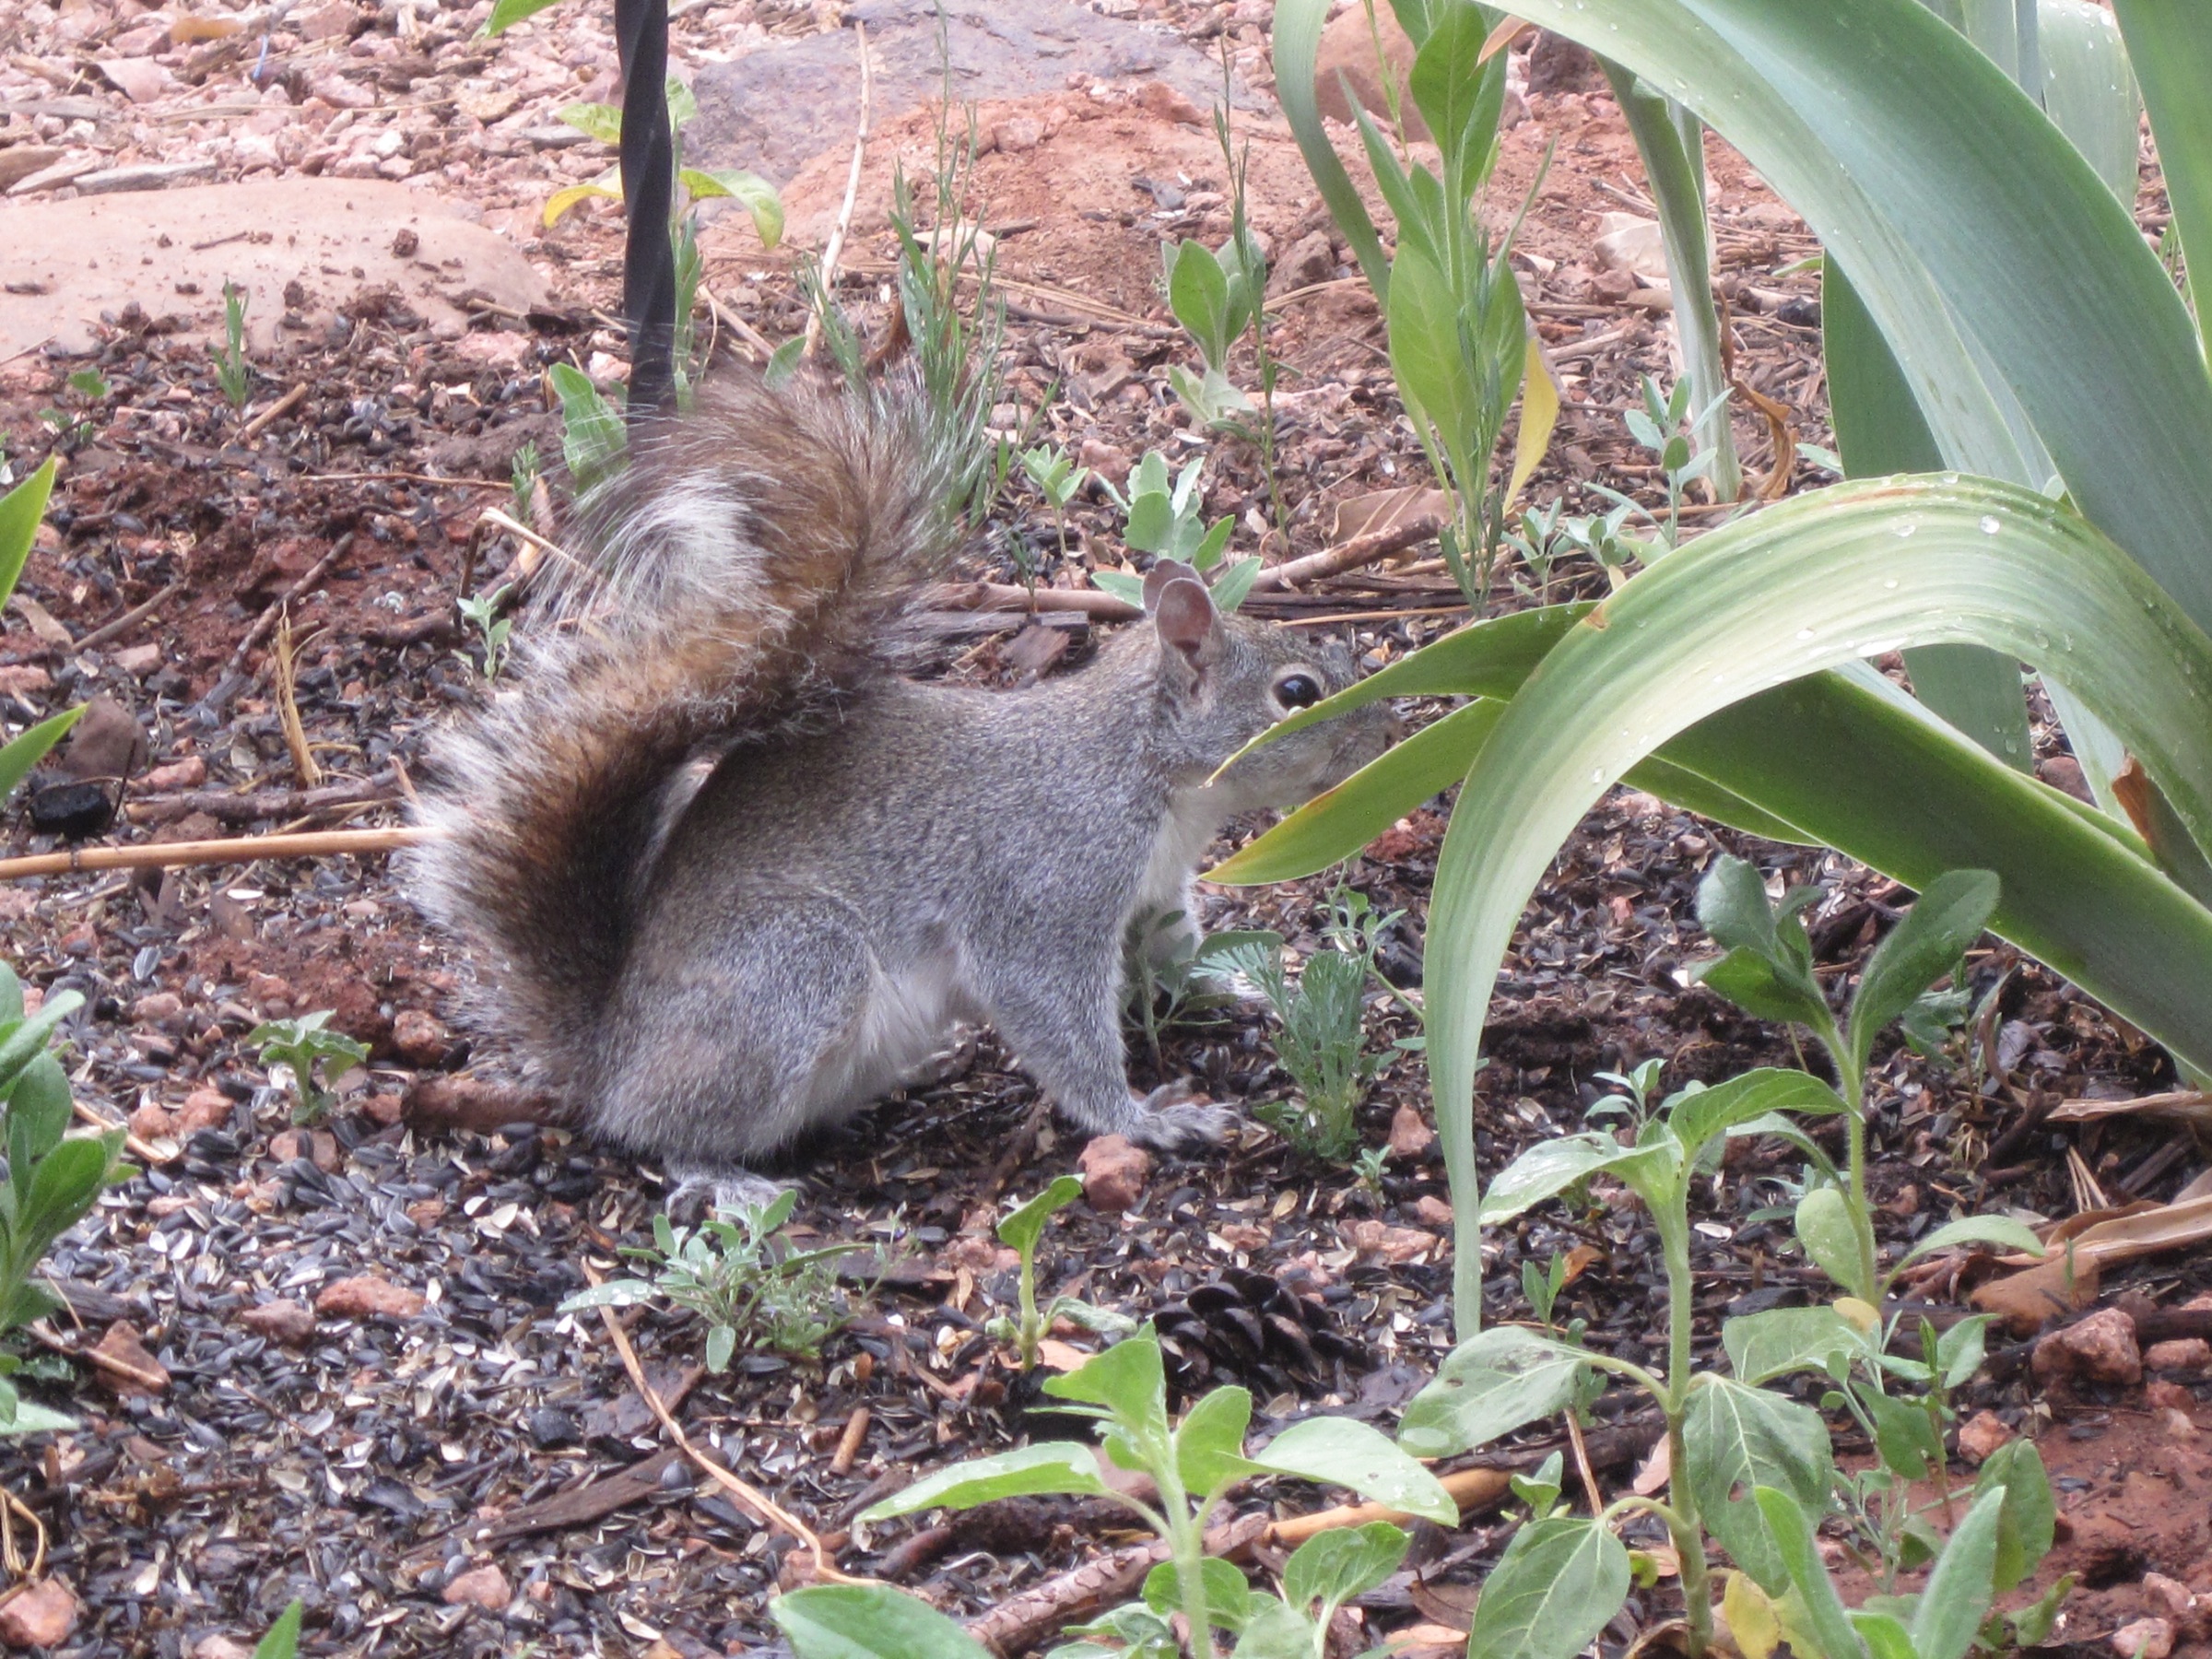
wildlife, mammal, squirrel, rodent, fauna, vertebrate, chipmunk